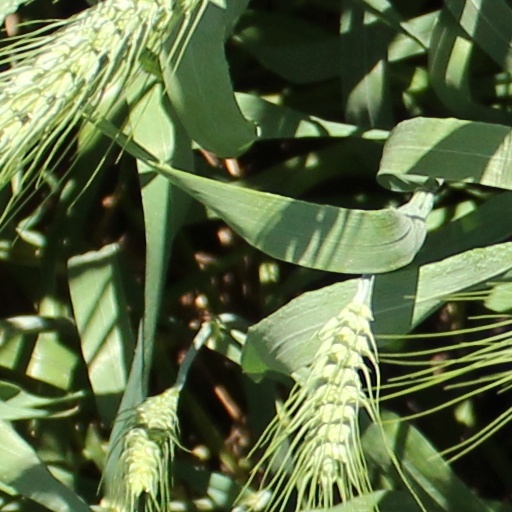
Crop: wheat